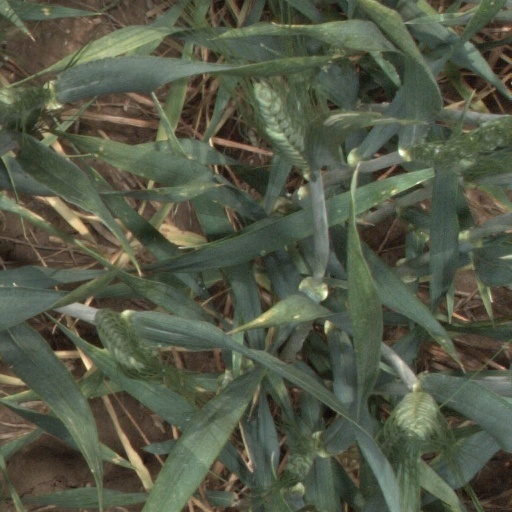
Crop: wheat